Joël Bourgeois

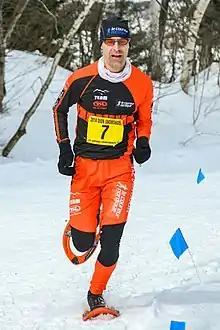
Bourgeois in 2014

Joël Denis Bourgeois (born April 25, 1971 in Moncton, New Brunswick) is a middle and long-distance runner competing for Canada. He represented Canada twice at the Summer Olympics in 1996 and 2000.